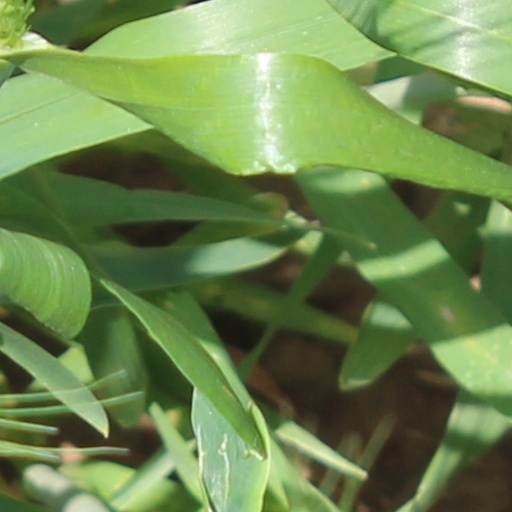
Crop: wheat